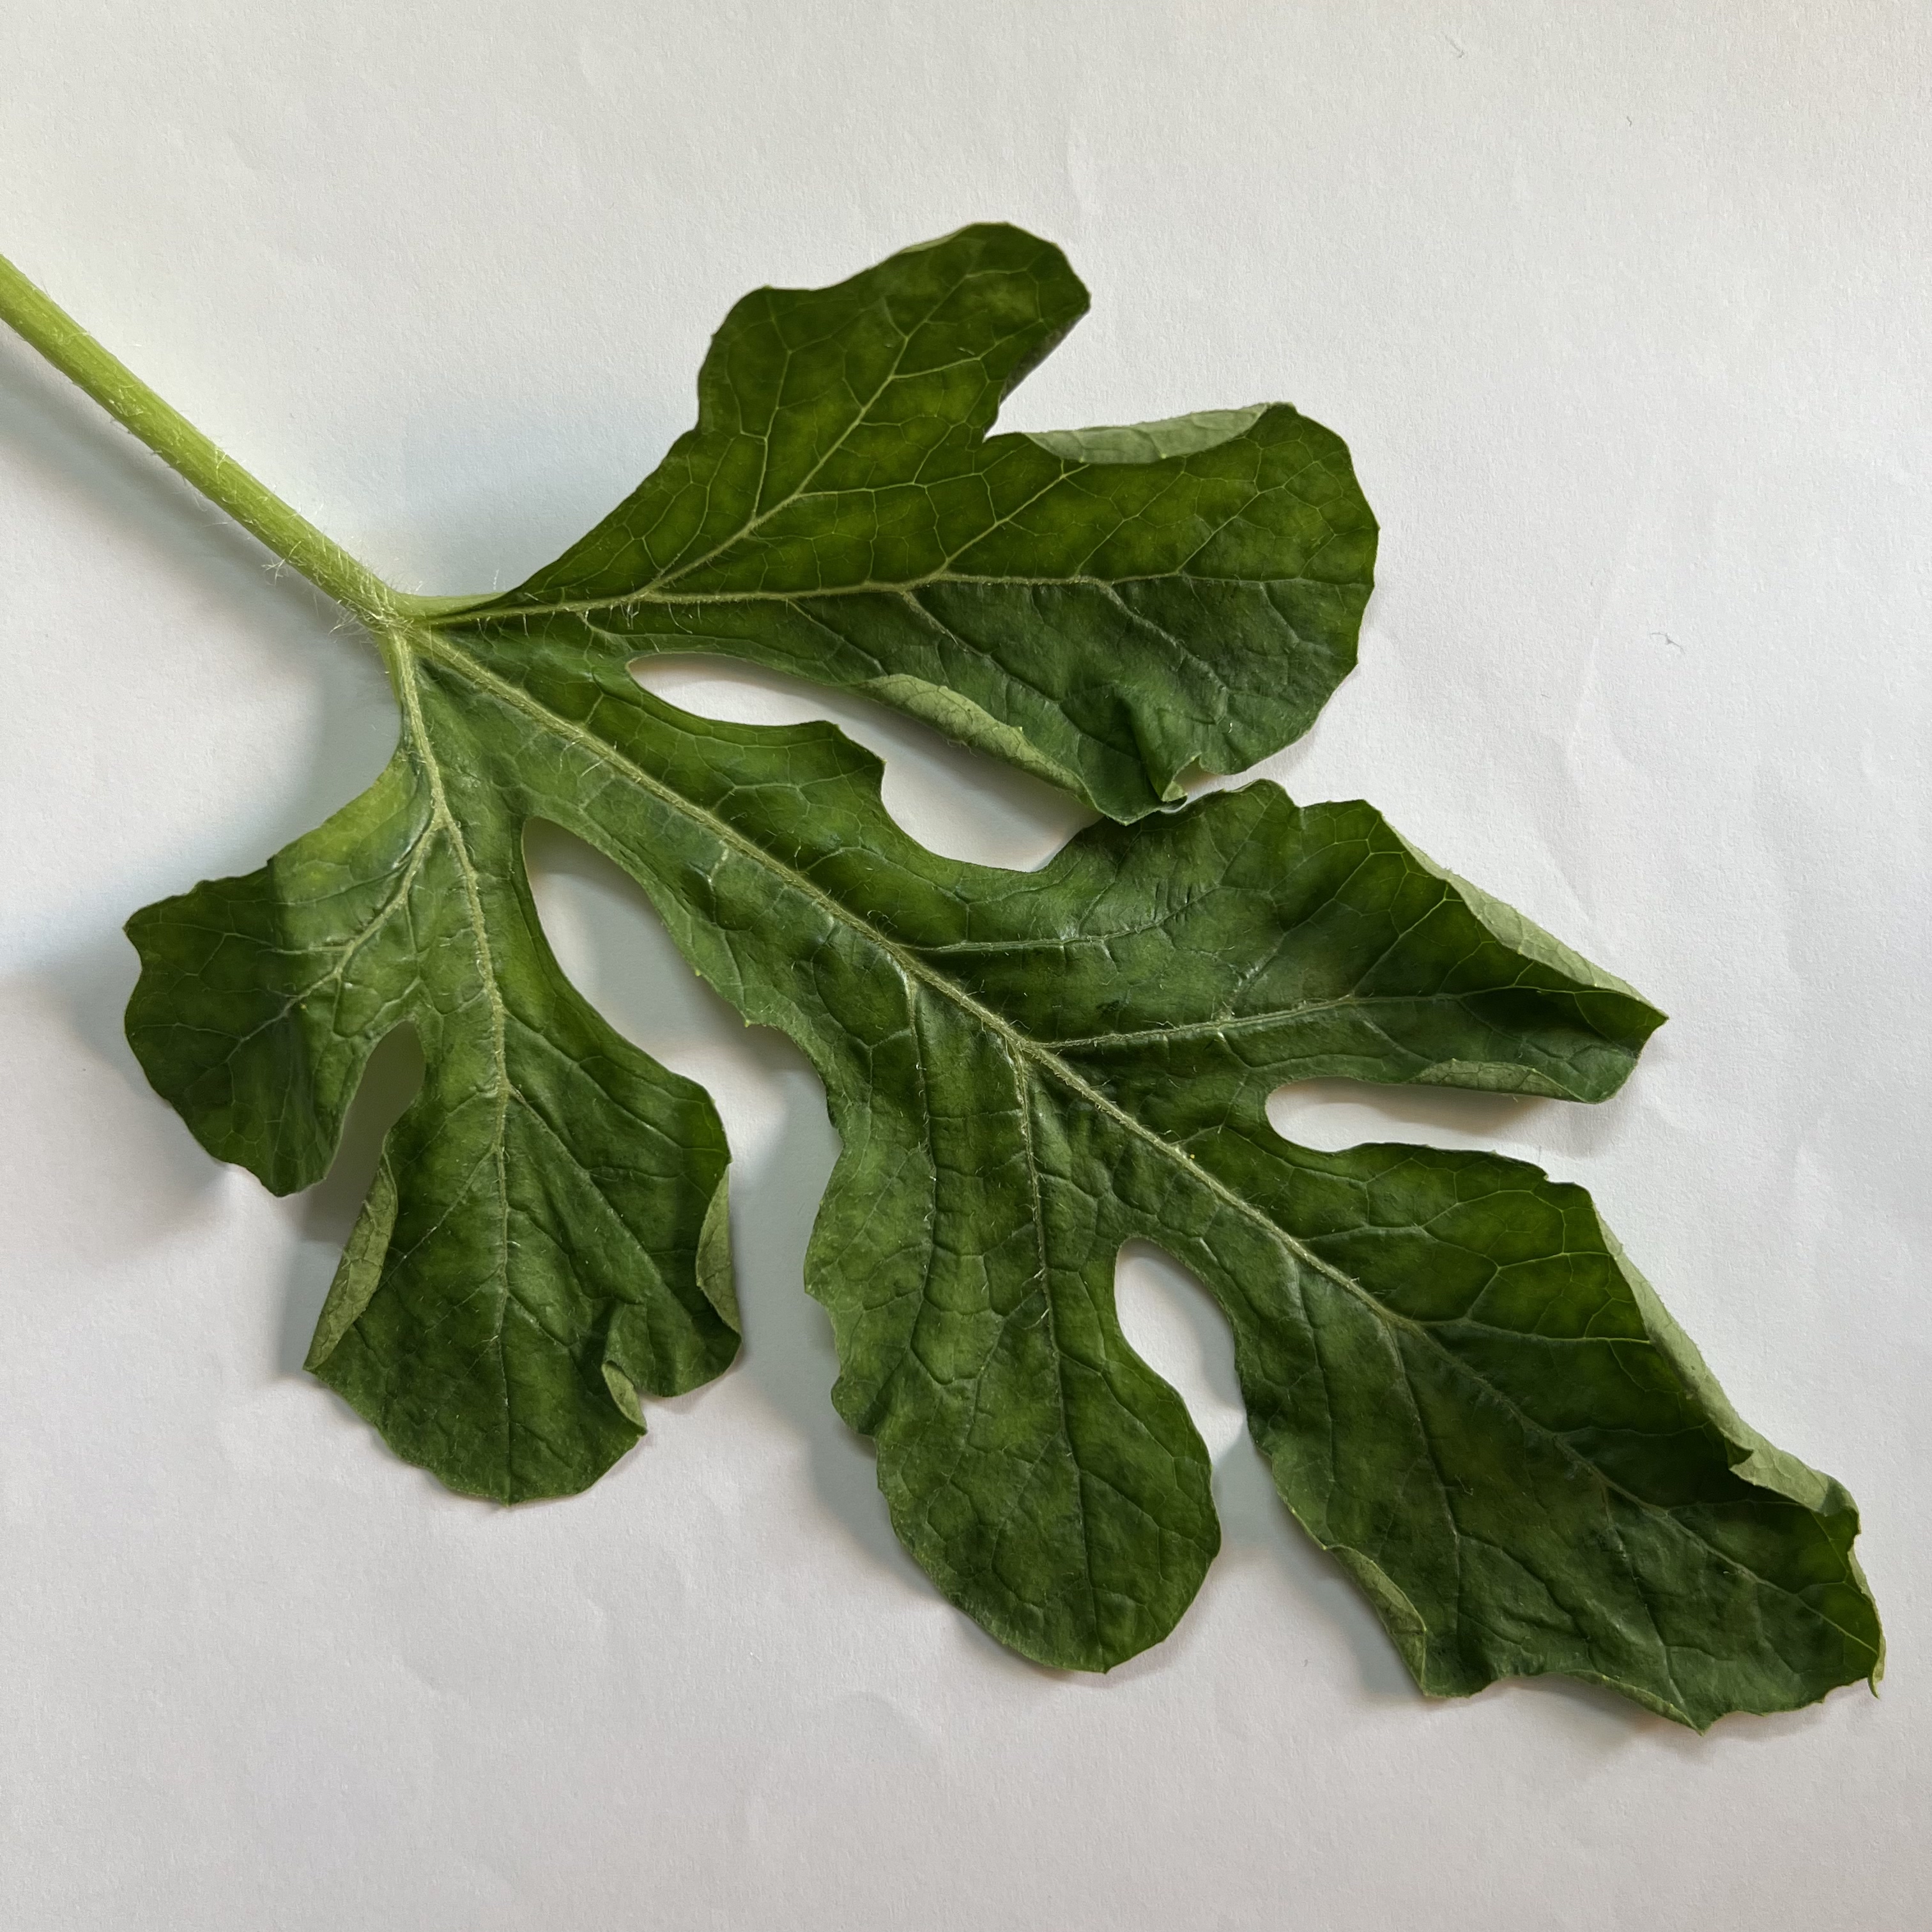
Label: Healthy